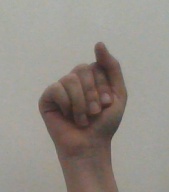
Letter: saad